Mount San Antonio

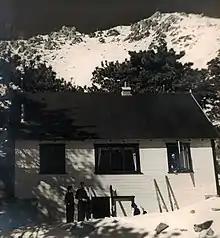
Mt. Baldy Hut 1937–1938

Icehouse Canyon – (3.7 miles one way): The Icehouse Canyon trail begins in the parking lot at Icehouse and goes all the way up to Icehouse Saddle where a number of trails can be taken either to the Notch or to nearby peaks such as Ontario and Cucamonga. (5.5 miles).